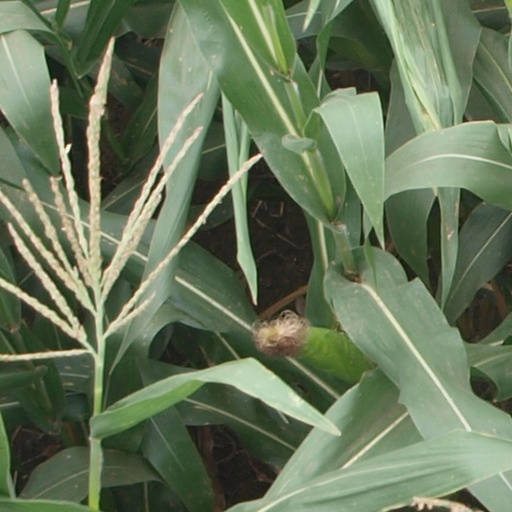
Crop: maize; corn